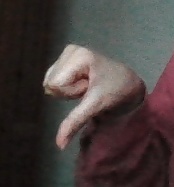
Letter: waw